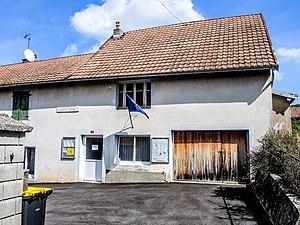
Façade de la mairie du village de Lanthenans. Doubs